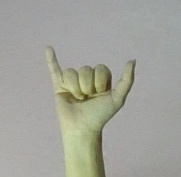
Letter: ya